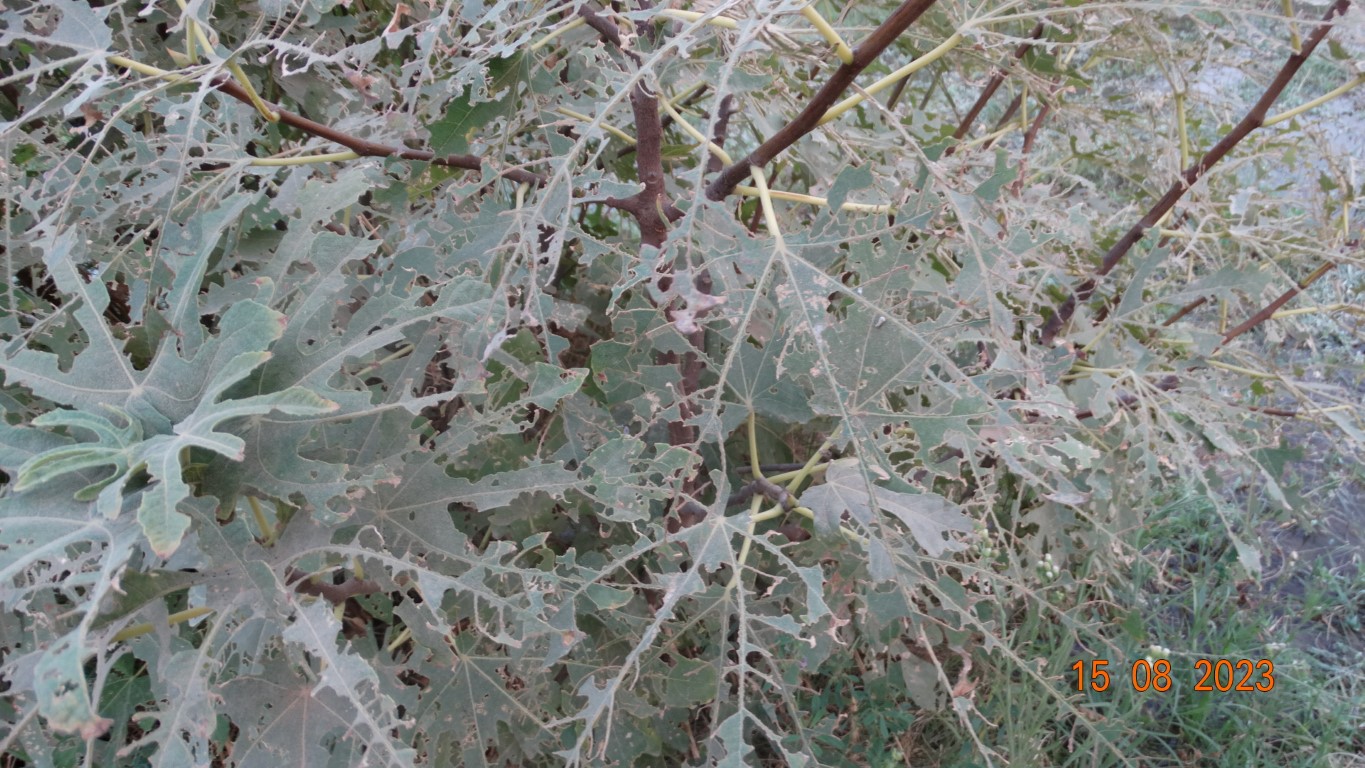
Label: infected